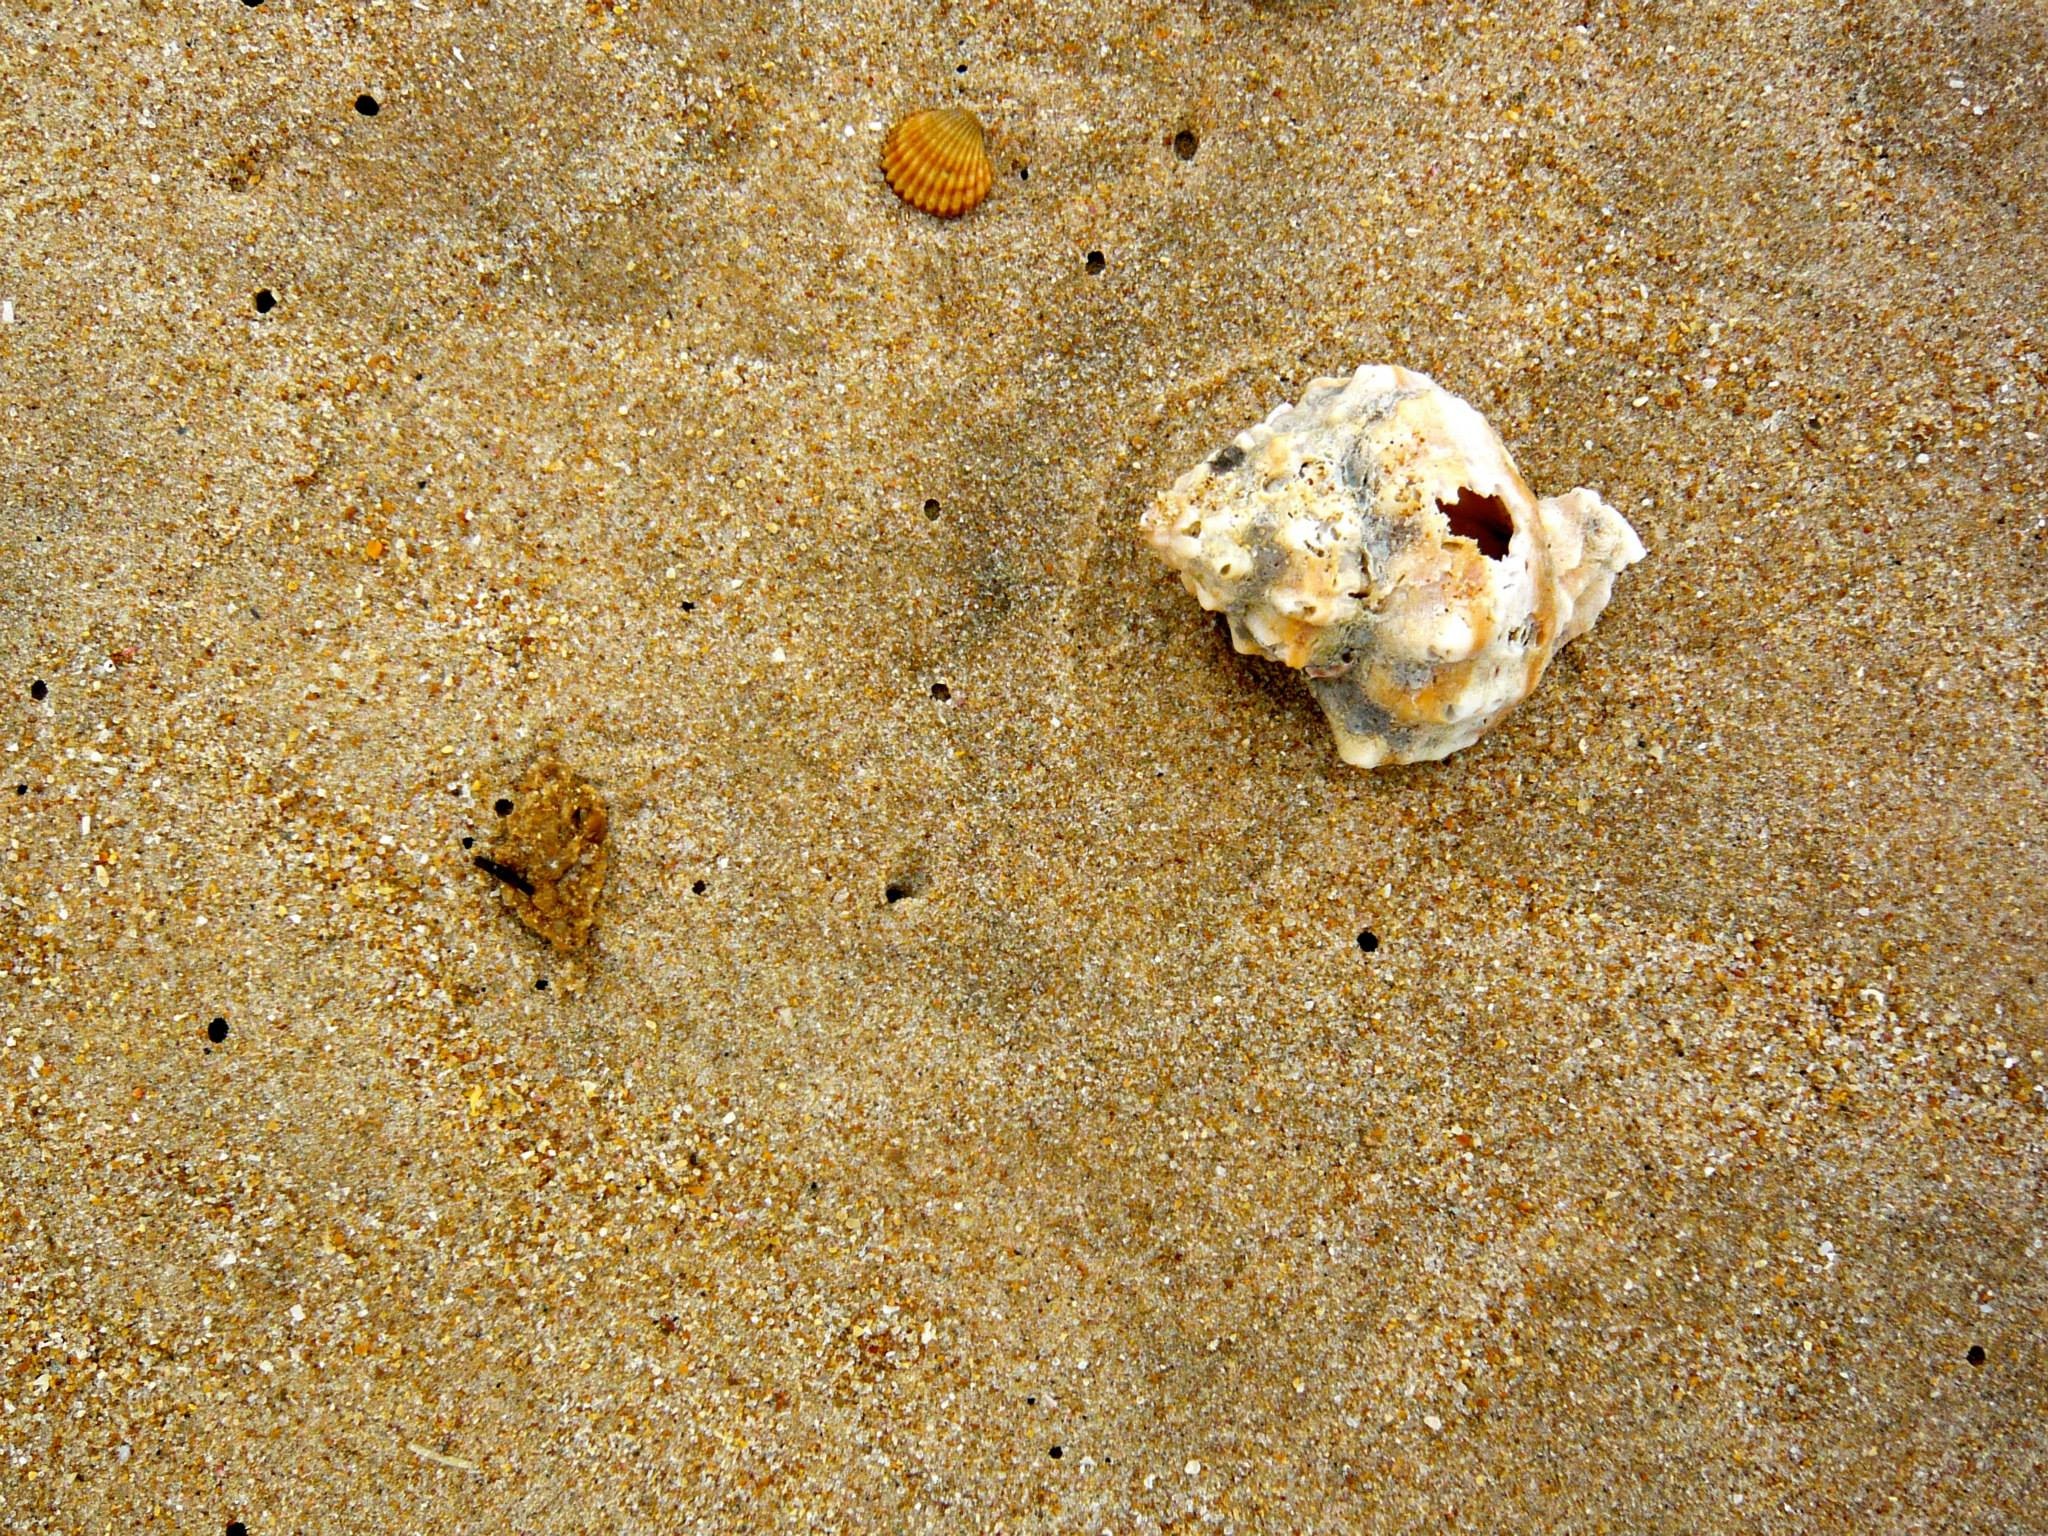
beach, sea, sand, biology, fauna, material, shell, invertebrate, seashell, marine biology